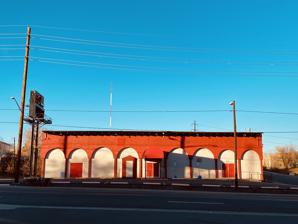
Building: The Family Dog Denver
Country: United States of America
Year built: 1967
Former music venue in Denver, Colorado 1601 W. Evans Ave, Denver, CO, 80223. Home of the Family Dog Denver, 1967-1968 The Family Dog Denver "The Dog," "The Denver Dog" Full name The Family Dog Denver Location 1601 West Evans Avenue Denver , Colorado Coordinates 39°40′43.22″N 105°0′23.64″W / 39.6786722°N 105.0065667°W / 39.6786722; -105.0065667 Owner Chet Helms, Bob Cohen, Barry Fey Opened September 8, 1967 Closed July 19, 1968 The Family Dog Denver (also known as The Family Dog or simply The Dog ) was a concert dance hall located at 1601 West Evans Avenue in Denver, Colorado . Opened from September 1967 to July 1968, it is regarded as a seminal music venue that launched Denver on its trajectory to its current status as a major concert destination by introducing never-before-seen acts like The Doors , Van Morrison , Jimi Hendrix , Cream , Buffalo Springfield , Janis Joplin , Chuck Berry , and many others. Many acts, like The Doors and Van Morrison, for example, had yet to become famous when they played The Dog, evidenced by the poster artists having to stylize the names of their leading songs into the poster art for the shows. The Family Dog is also seen as a cultural turning point in Denver from the conservative, western-minded sensibility of the early and mid-20th century to the current, liberal-minded climate. The venue's history, surrounding drama and ultimate impact had been largely unknown and unrealized until it was unearthed and detailed for the first time in the 2021 documentary The Tale of the Dog , produced and directed by Dan Obarski & Scott Montgomery and distributed by Cinedigm . As there are no useful photos, no video and little written history remaining of the Family Dog Denver, the film's oral history format told in first person by the people who were there serves as a definitive reference for “The Dog.” History Pre-1967 Denver, prior to the opening of the Family Dog, was not a major music destination. There had been a modest jazz scene in the Five Points neighborhood which hosted international acts such as Louis Armstrong and Duke Ellington . Beginning in the early 1960s there had also been a folk music scene, led by Harry Tuft at the Denver Folklore Center, who brought in the likes of Bob Dylan , Joan Baez and Judy Collins . Otherwise, most music venues, like the Exodus, Catacombs and The Cave, featured local bands with limited, if any, national exposure. 1967: Barry Fey Meets Chet Helms In early 1967, Barry and Cynthia Fey , who had been booking concert acts like The Association , Alice Cooper and Eric Burdon at the University of Denver , flew with his wife to San Francisco to meet with Chet Helms , co-owner (with Bob Cohen) of Family Dog Productions . At that time Helms was a primary figure in the San Francisco hippie scene, with his Family Dog Productions running the legendary Avalon Ballroom , where he cultivated acts like the Grateful Dead , the Jefferson Airplane , and Janis Joplin and Big Brother and the Holding Company . The Feys brought with him a demo tape of a Denver psychedelic rock band named The Eighth Penny Matter as evidence that the music was popular in Denver and that importing the Haight-Ashbury music scene to Denver could be a successful business venture. They subsequently convinced Helms and Cohen to co-open up a music venue similar to the Avalon Ballroom, in Denver. Summer 1967: The Human Be-In and the Love-In The hippie scene had already been germinating in Denver by mid 1967. That summer on Sunday July 30 1967, a Love- In was held in Washington Park . The Love-In was organized by "Great American Tea and Cement Company of Denver," described as “a colony of working hippie artists.” Some of the local Denver bands that played at the Wash Park Love-In included Beggar's Opera Company, Hannigan's Greenhouse, and the Crystal Palace Guard. Odetta closed as the last performer at the Love-In that evening. In order to jumpstart the Family Dog Denver, Barry Fey, and the leaders of the Dog, including Tony Guillory, James “Butch” Grayer, Marc Arno Richardson, and others, put on a Human Be-In Denver's City Park that summer, modeled on the famed event that took place in San Francisco in January of that year. The goal of the Be-In, in addition to generating interest in the Family Dog Denver, was to organize an event around the common sentiments of that time, including peace, love and brotherhood. Bands that played the Be-In included the Grateful Dead , Odetta , and Captain Beefheart . 5,000 people were reported to have attended. Psychedelic Poster Art With the impending opening of the Family Dog Denver, the arrangement was made for each of the concert posters to be done by the legendary San Francisco psychedelic poster artists, including Rick Griffin , Stanley Mouse , Alton Kelley , Victor Moscoso , Bob Schnepf, Bob Fried, and Dennis Nolan. September 8 & 9, 1967: The Family Dog Denver Opens The first concert at the Dog was Janis Joplin & Big Brother & The Holding Company, Blue Cheer & The Eighth Penny Matter. The poster for the show was designed by Rick Griffin . Psychedelic Lightshow As a result of bringing the San Francisco scene directly to Denver, Denver for a brief time had one of the first and potentially biggest, liquid light shows on earth, run by Diogenes Lantern Works and owner Marc Arno Richardson. The liquid light show was a groundbreaking experience where light was projected through textured glass that was filled with colored liquids and onto the walls of the Family Dog while the bands were playing. This was the precursor to the modern concert light show. Lothar & The Hand People A group of musicians from Denver formed the band Lothar and the Hand People in 1965. Using a theremin as their primary instrument, and subsequently being sponsored by Robert Moog , inventor of the synthesizer , Lothar and the Hand People took top billing over The Doors and Captain Beefheart when they played the Family Dog Denver for the first time in 1967. They went on to become enormously influential as one of the pioneers of electronic music and had an outsized impact on the development of rock & roll, with its members opening Electric Lady Land Studios with Jimi Hendrix, and helping to produce some of the most famous rock albums ever made. Fall 1967: Police Take Notice As the popularity of the venue exploded that fall, and the so-called hippie phenomenon and drug use that accompanied it became more prevalent around the city, parents and city leaders became concerned and exerted pressure on the police to shut down the Family Dog and eradicate the city of the hippies. Detective John Gray became the face of the police leading the efforts to get a hold of the situation at the Family Dog. This involvement lead to numerous municipal court cases as well as a federal court case. Canned Heat Bust One of the most controversial and dramatic episodes of the Family Dog's tenure was the bust of Canned Heat for marijuana possession, at the Ranch Motor Inn, located at Santa Fe and Florida Ave, prior to their scheduled show at the Family Dog on October 21, 1967. During this episode, Canned Heat claimed the Denver police planted the drugs on them. The Denver police deny this was the case. In order to pay their bail, Canned Heat signed over their publishing rights to Al Bennet of Liberty Records . Regardless of who was telling the truth, the result was that Canned Heat has never made a dime off of their major hits, including the Woodstock anthem, Going Up the Country . December 1967: Chet Helms Pulls Out & Barry Fey Takes Over Due to a combination of pressure from the city and miss-management of funds by the venue, by December 1967, after four months in operation, Family Dog Productions left Denver. After a brief closure, the Feys reopened the Dog and ran it themselves, bringing in acts like Cream , The Byrds Jimi Hendrix , and Janis Joplin . July 1968: The Dog Closes for Good As Barry Fey's vision grew, The Dog closed and he moved on to become one of the world's biggest and most influential rock promoters. The Feys started Feyline Productions, and helped pioneer and define the era of Rock promotion. Feyline held the 1969 Denver Pop Festival , Cynthia opened up the Denver concert venue Ebbets Field with Chuck Morris. Feyline re-developed Red Rocks Amphitheater into a major concert venue, and opened the Rainbow Music Hall . Along the way Feyline was pivotal in the early promotion of countless bands like Led Zeppelin , Queen and Black Sabbath . Of particular note was Barry's promotion of the 1983 U2 Live at Red Rocks: Under a Blood Red Sky , which has been credited for catapulting U2 to global fame as well as making Red Rocks Amphitheater an internationally recognized music venue. He is also heavily responsible for helping save the Colorado Symphony Orchestra and for a decade-plus long effort to bring Major League Baseball to Denver, which helped land the Colorado Rockies franchise. Barry Fey was inducted into the Colorado Music Hall of Fame in 2012. Influence According to the primary sources in the documentary The Tale of the Dog , the Family Dog Denver was the genesis of the city's current flourishing, world-class music scene. Specifically, it was Barry and Cynthia Fey's vision of bringing an Avalon Ballroom- type of venue to Denver and successful efforts to convince Chet Helms to open up the Family Dog in Denver that put Denver on the so-called music map permanently. Complete list of known concerts September 8, 1967 – Big Brother & the Holding Company (with Janis Joplin ), Blue Cheer , Eighth Penny Matter September 15, 1967 – The Quicksilver Messenger Service, The Charlatans and Superband September 22, 1967 – The Grateful Dead , Mother Earth September 29, 1967 – Lothar & The Hand People , The Doors , Captain Beefheart & His Magic Band October 6, 1967 – Buffalo Springfield , The Eighth Penny Matter October 13, 1967 – Van Morrison , The Daily Flash October 21, 1967 – Canned Heat , The Allmen Joy (Hannigans Greenhouse filled in when Canned Heat was jailed) October 27, 1967 – The Allmen Joy, Lothar & The Hand People November 3 & 4, 1967 – Blue Cheer , Superfine Dandelion November 10, 1967 – The Other Half , The Sons of Champlin November 17, 1967 - Chuck Berry , The Sons of Champlin December 1, 1967 – Jim Kweskin & The Jug Band, Solid Muldoon December 8, 1967 – Canned Heat , Siegal Schwall Band December 15, 1967 – The Soul Survivors , The Box Tops , Jimmerfield Legend December 29, 30 & 31, 1967 – The Doors , The Allmen Joy, Gingerbread Blue January 12 & 13 Friday, Saturday 1968 - Beggars Opera Company, American Standard , The Eighth Penny Matter January 19 & 20 Friday, Saturday 1968 - The Eighth Penny Matter, October Country January 26 & 27 Friday, Saturday 1968 - Last Friday's Fire, The New World Blues Dictionary February 2 & 3 Friday, Saturday 1968 - Leopold Fuchs Hate Band, The Fugs February 9 & 10 Friday, Saturday 1968 - The American Standard, Leopold Fuchs H. Bomb March 5 & 6 Tuesday, Wednesday 1968 - Blue Cheer March 8 & 9 Friday, Saturday 1968 - The Siegal Schwall Blues Band March 15 & 16 Friday, Saturday 1968 - Climax March 19, Tuesday 1968 - Magic Mice, Black Pearl March 20, Wednesday 1968 - Black Pearl ,  Cream March 27, Wednesday 1968 - Canned Heat April 6, Saturday 1968 - The Fugs April or May 1968 - Moby Grape ,  It's A Beautiful Day, Black Swan, and Indian Pudding and Pipe April ?, Wednesday, Friday, Saturday 1968 - “Winter” and The Conqueroo (with Johnny Winter ) May 3, 1968 - Frank Zappa and the Mothers of Invention May 1968 - The Electric Flag June 8, 1968 - The Byrds June 14 & 15, 1968 - Josh White, Fever Tree June 28 & 29, 1968 - Big Brother and the Holding Company July 19, 1968 - Blue Cheer Howlin’ Wolf : Date unknown References ^ "Fey established the city as a "must-play market" " . Colorado Music Hall of Fame . 2012. ^ "Art Professor's Film Re-Animates the Family Dog Rock Club" . The University of Denver . January 2, 2018. ^ "The Tale of the Dog and Dreams Unreal" . The Rock Poster Society . March 30, 2020. ^ "Now Streaming: The Tale of the Dog" . The Rock Poster Society . June 8, 2021. ^ Wheeler, Lisa (February 23, 2020). "The Tale of the Dog - The Untold Story of Denver's Greatest Rock Club" . Elk Bugles . ^ "Cinedigm Acquires North American Rights To New Music Documentary 'The Tale Of The Dog' " . Variety . April 28, 2021. ^ "The Tale of the Dog Screening & Talkback" . The University of Denver . February 22, 2020. ^ "The Jazz Roots of Denver's Five Points, Uncovered" . Innovators Peak . February 25, 2016. ^ Malkoski, Paul (2012). The Denver Folk Music Tradition: An Unplugged History, from Harry Tuft to Swallow Hill and Beyond . The History Press. ISBN 9781609495329 . ^ "Harry Tuft, Denver Folklore Center Exhibit - Colorado Music Hall of Fame" . Colorado Music Hall of Fame . ^ "History of Washington Park East" . Washington Park East . ^ "The Tale of the Dog Documentary Uncovers a Gem from the 1960s" . 5280 . July 9, 2021. ^ Roberts, Michael (August 16, 2017). "The Mystery of the Family Dog, Denver's Most Storied Rock Venue" . Westword . ^ a b Solomon, Jon (June 8, 2021). "Hippie History: The Tale of the Dog Chronicles a Denver Rock Landmark" . Westword . ^ "Barry Fey and Colorado Symphony make beautiful music together again" . Westword . April 30, 2012. ^ "Mile High Salute: 1980s - Welcome to the Elway years" . The Denver Post . December 17, 2000. ^ "Inductee Barry Fey In Colorado" . Colorado Music Hall of Fame . External links The Family Dog Denver The Tale of the Dog Official Film Site (primary subject reference) The Family Dog Denver at IMDb Lothar and the Hand People Official Site Canned Heat Official Site Chet Helms Biography Project